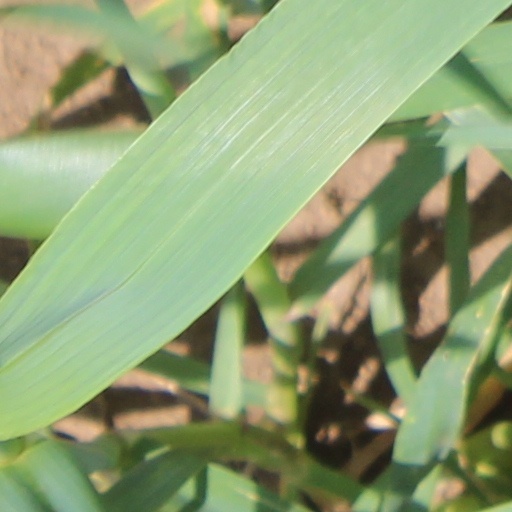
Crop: wheat